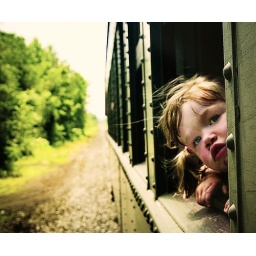
Mallory Herron, 3, leans out a window in dowtown Kent during a train ride at the Kent Heritage Festival..